Bunny Phyoe

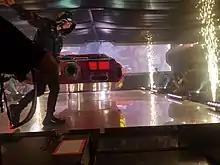
Bunny Phyoe at Dreamworld 2020 Concert

He has been presenting and acting in a travel documentary called "Let's Go" together with other artists, Hlwan Paing, Kyaw Htut Swe, Nan Thu Zar, Nan Myat Phyo Thin, and Bobby Soxer.